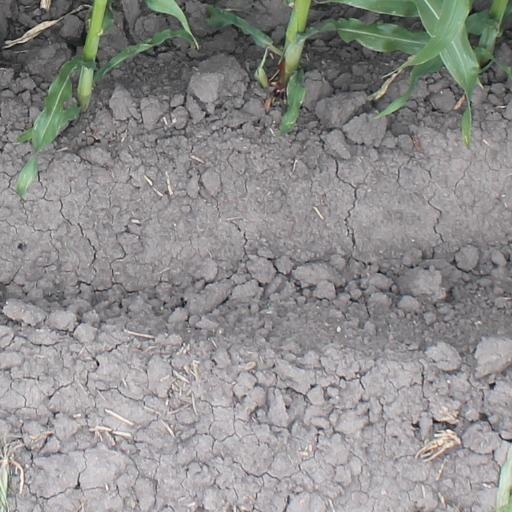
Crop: maize; corn